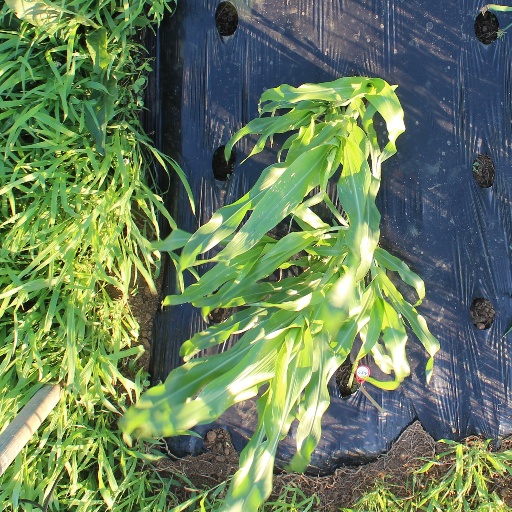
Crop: sorghum